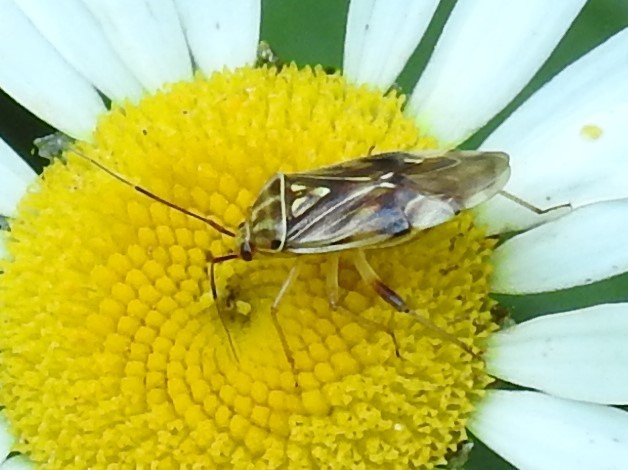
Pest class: lygus_bug